Caribbean Hindustani

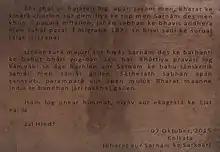
Sarnami Hindustani (Roman script) plaque at Suriname Memorial, Garden Reach, Kolkata, West Bengal, India

"Sarnami" or "Sarnami Hindoestani" or "Sarnami Hindustani" meaning "Surinamese Hindustani" is the third-most spoken language in Suriname after Dutch and Sranan Tongo (the two "lingua francas").